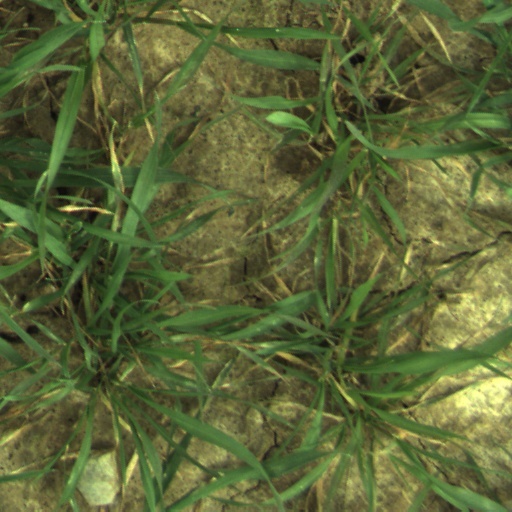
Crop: wheat